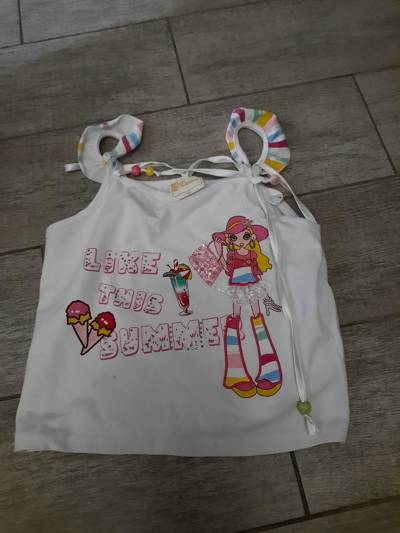
Waste category: clothes